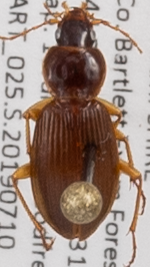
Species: Synuchus impunctatus
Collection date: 2019-07-10
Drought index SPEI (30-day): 0.334
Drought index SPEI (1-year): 1.28
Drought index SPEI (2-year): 0.664